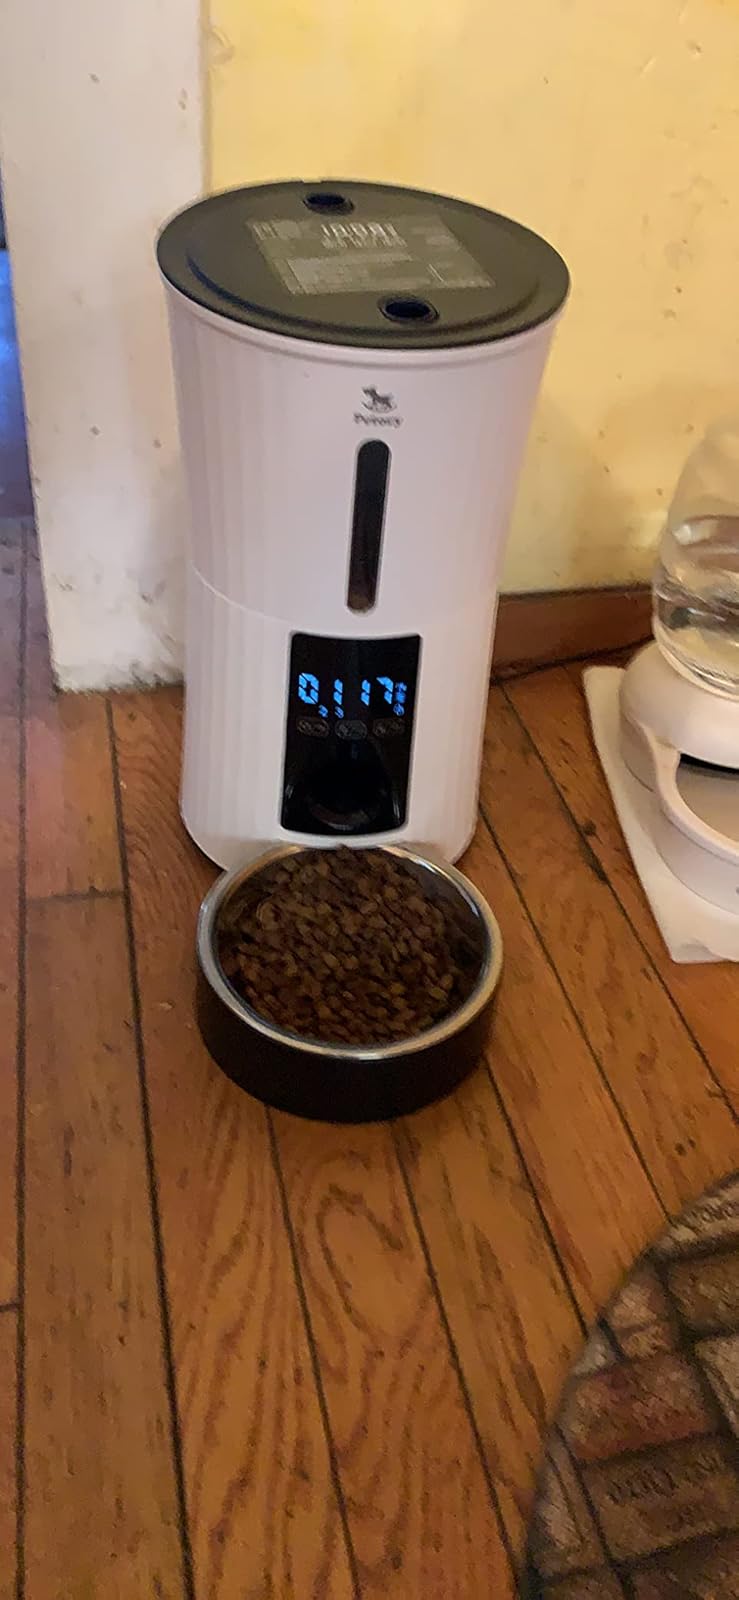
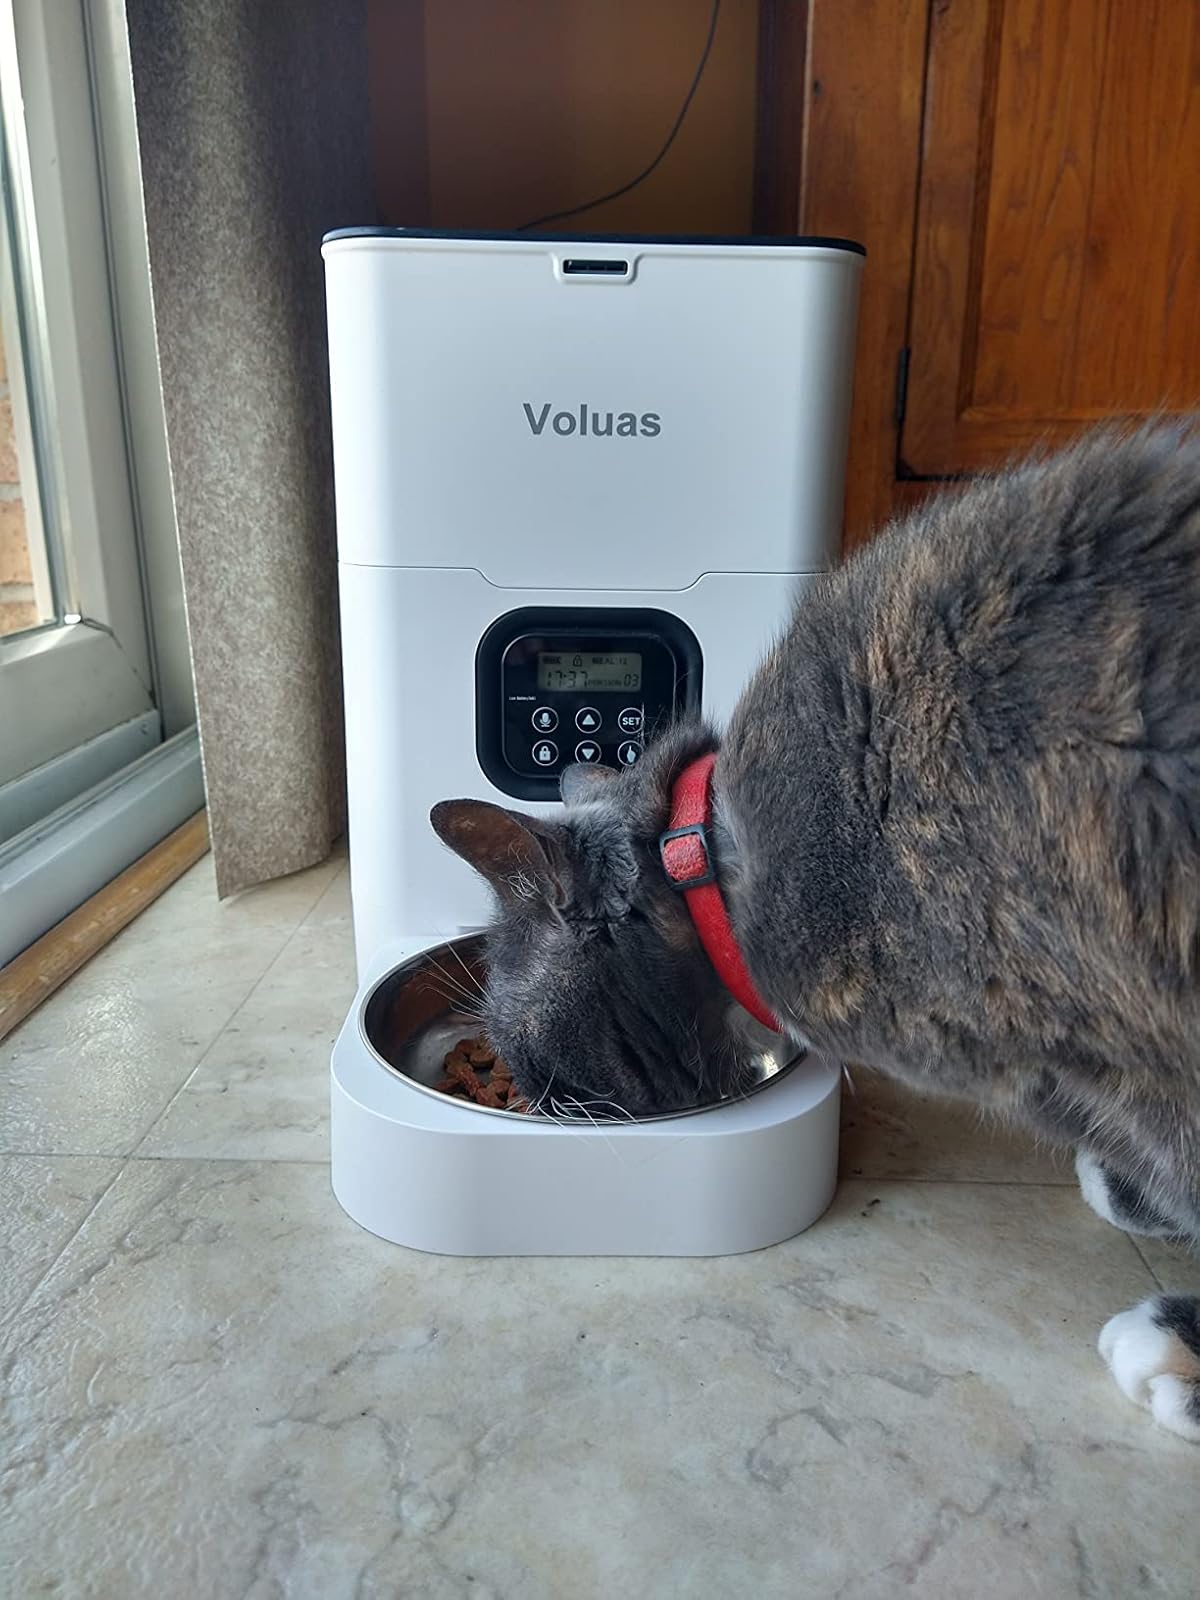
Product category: items_feeder
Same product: no